DJ Rap

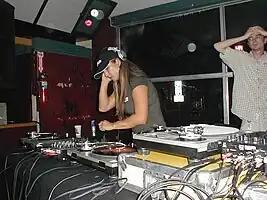
DJ Rap in 2003

Charissa Saverio (born 7 December 1968), and better known as DJ Rap, is a British drum and bass, house and progressive electronic music producer and DJ.